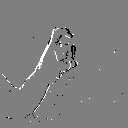
ASL letter: x